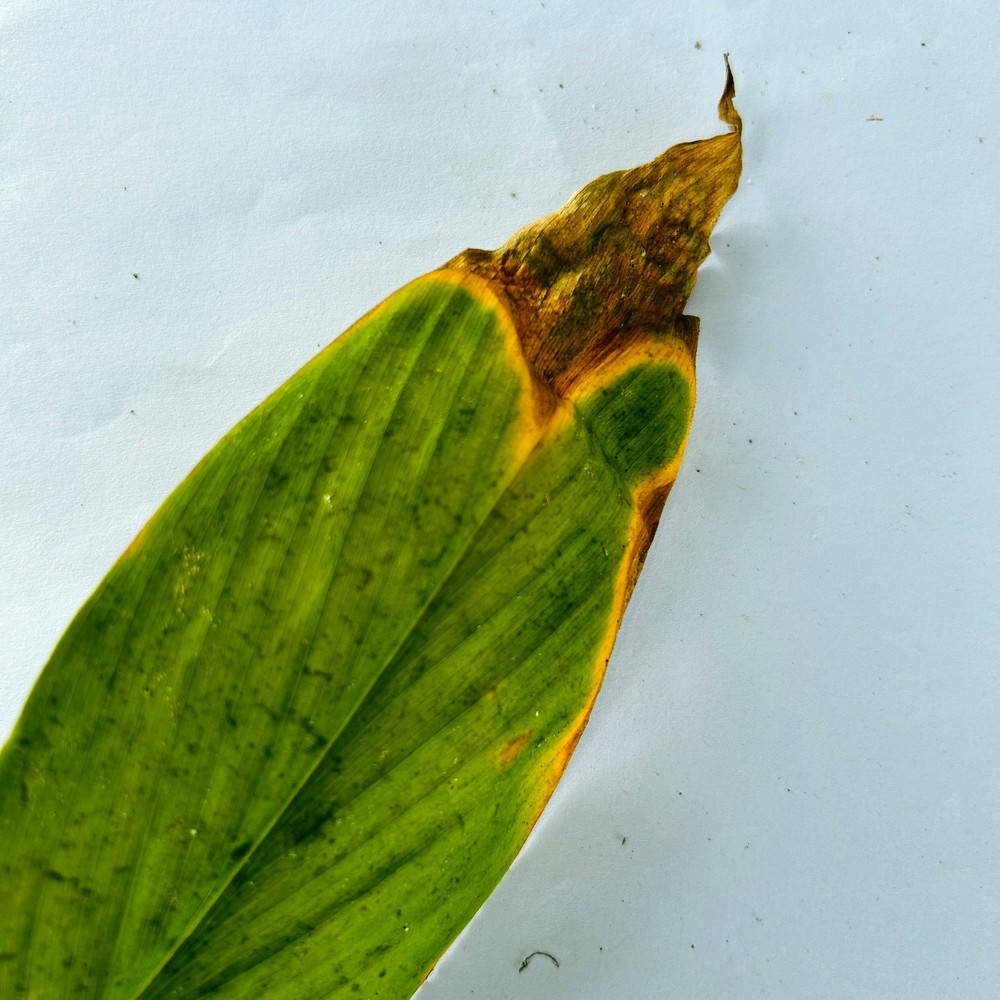
Label: Leaf Blotch